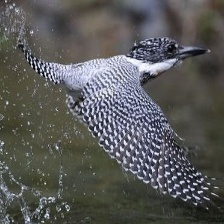
Species: CRESTED KINGFISHER
Scientific name: MEGACERYLE LUGUBRIS